Westwood rim

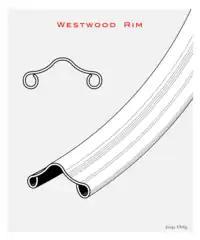
Westwood profile rim

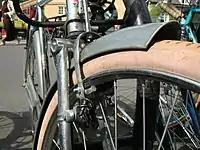
Westwood rim with rod brake

The Westwood rim style of cycle rim used on bicycles was one of the original steel rim designs, developed during or before 1891 by Frederick Westwood of Birmingham. Bowden brakes and cables designed for use with this rim were introduced in 1896. Westwood rims have also been found ideal for use with drum brakes. They were last used on the roadster cycles found in Britain up to the 1980s and still common in South and East Asia and Africa and becoming common once again in Europe. Westwood rims have rounded sides, so they are not suitable for use with caliper brakes. Westwood rims features a wide single-wall cross section, the inside circumference of the rim has a contoured section shape to aid with strength. Today Westwood profile rims found in the West are mostly used in drum brake system roadsters and, to a lesser degree, in bicycles with coaster brake systems.